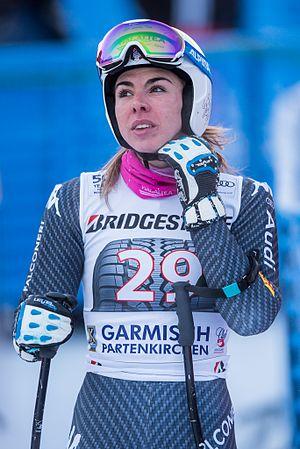
Francesca Marsaglia, née le 20 janvier 1990 à Rome, est une skieuse alpine italienne. Son frère Matteo est également skieur alpin actif au haut niveau.